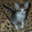
Label: cat